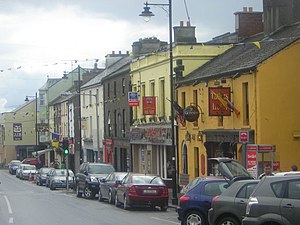
Roscommon
Hovedgaden i Roscommon
Roscommon er en irsk by i County Roscommon i provinsen Connacht, i den vestlige del af Republikken Irland med en befolkning på 5.017 indb i 2006